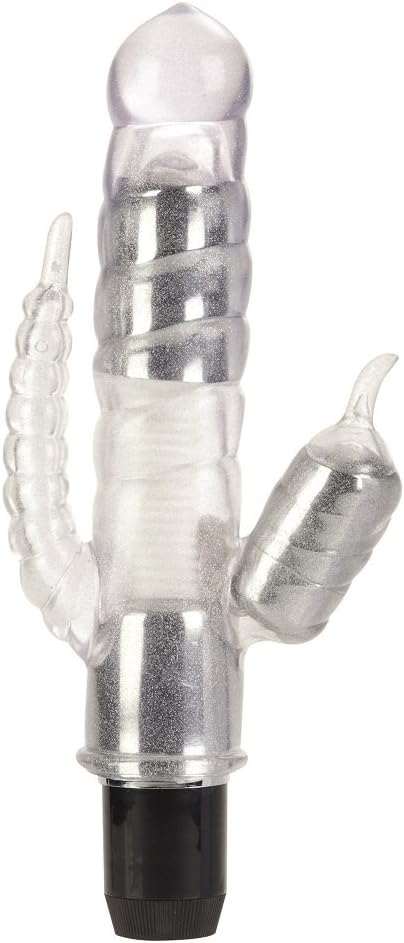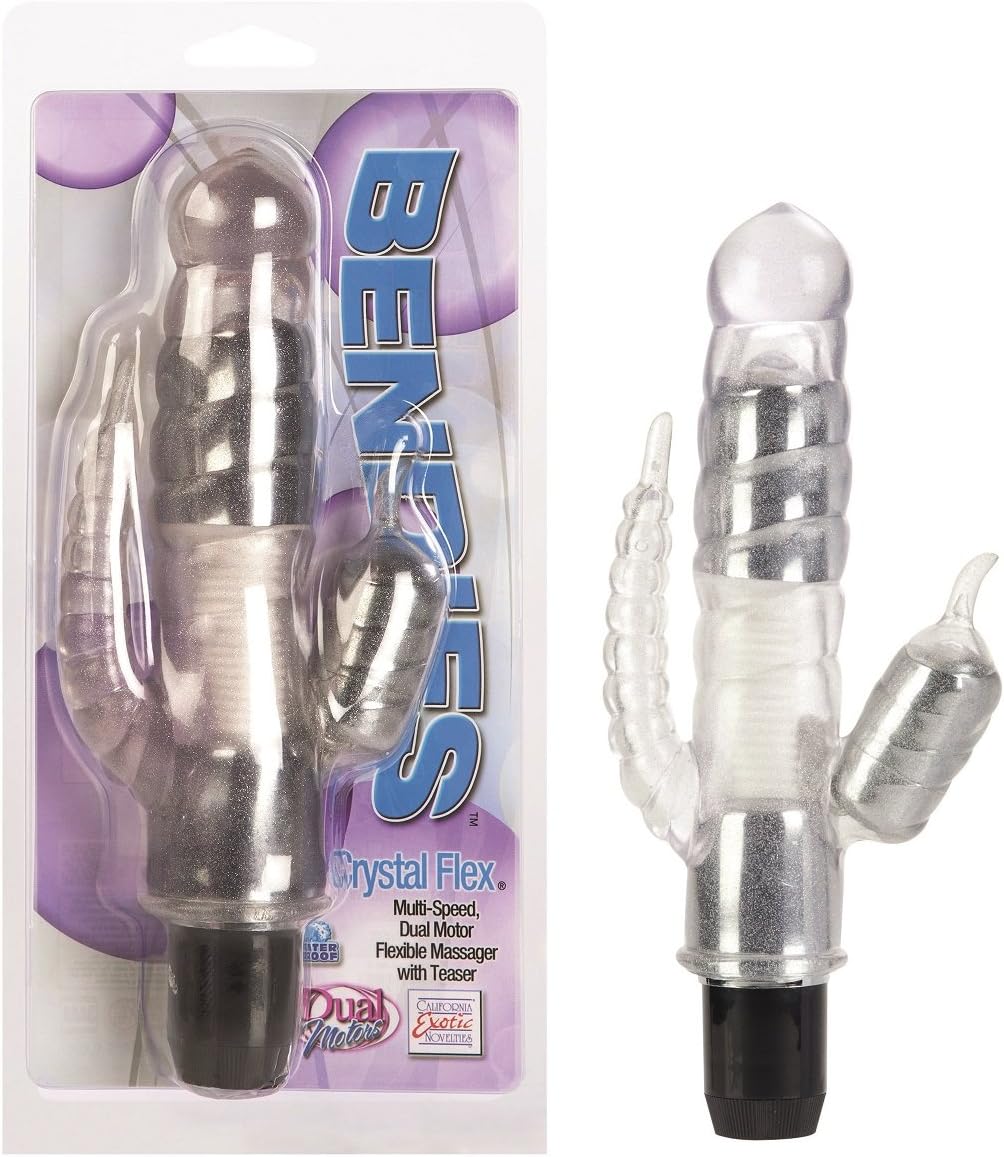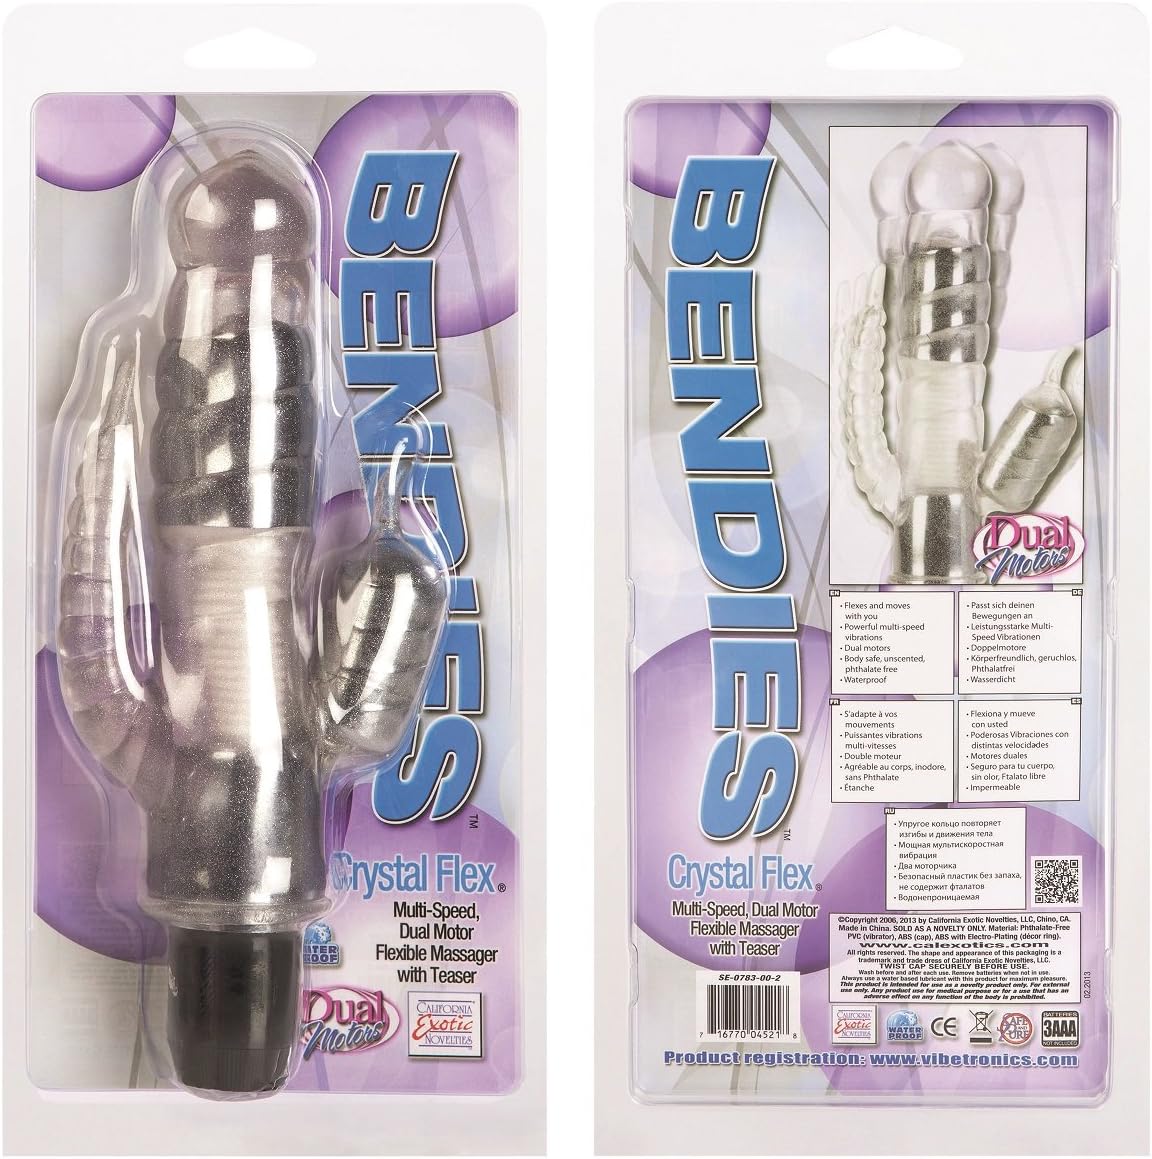
California Exotics Waterproof Crystal Flex Vibrator
Category: Health & Personal Care
Covers all the bases! crystal clear soft jelly vibrator has tri-point stimulation.
Features: Multi-speed dual motors | Waterproof | Powerful vibrations